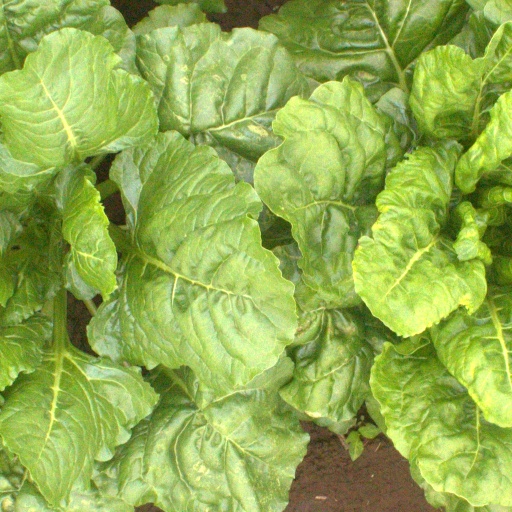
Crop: sugar beet